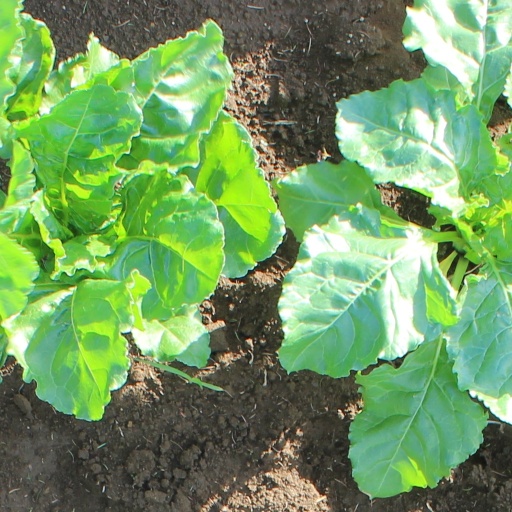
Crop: sugar beet